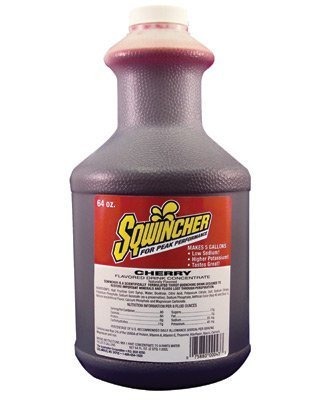
Item Name: Sqwincher Liquid Concentrate, Cherry, 64 fl oz (Pack of 6)
Bullet Point 1: ELECTROLYTE REPLENISHMENT - Helps replenish fluids and electrolytes lost during physical work, exercise, or illness, or following exposure to extreme heat to help prevent dehydration
Bullet Point 2: LOW SODIUM
Bullet Point 3: GLUTEN FREE
Bullet Point 4: Add 64 fl oz liquid concentrate to container. Fill with water to 5 gallon mark. 1 pump makes 10 fl oz. 1 pump equals 1 fl oz. Add 9 fl oz of water.
Bullet Point 5: YIELD - About 53 of 12 fl oz prepared servings per 64 fl oz bottle; about 318 servings per case
Value: 1.0
Unit: Count

Price: 99.97